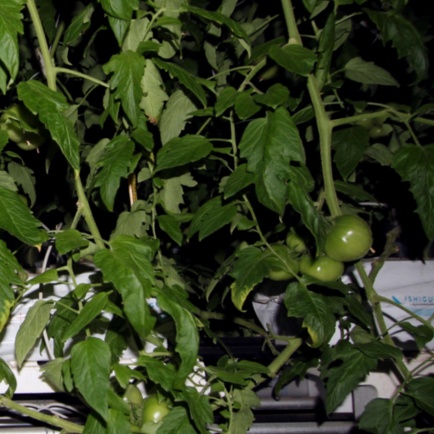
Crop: tomato